Domestication of the dog

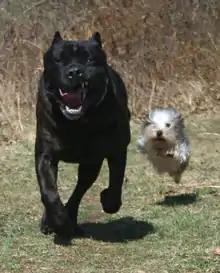
The difference in overall body size between a Cane Corso (Italian mastiff) and a Yorkshire terrier is over 30-fold, yet both are members of the same species.

On the mammoth steppe the wolf's ability to hunt in packs, to share risk fairly among pack members, and to cooperate moved them to the top of the food chain above lions, hyenas and bears. Some wolves followed the great reindeer herds, eliminating the unfit, the weaklings, the sick and the aged, and therefore improved the herd. These wolves had become the first pastoralists hundreds of thousands of years before humans also took to this role. The wolves' advantage over their competitors was that they were able to keep pace with the herds, move fast and enduringly, and make the most efficient use of their kill by their ability to eat a large part of their quarry before other predators had detected the kill. One study proposed that during the Last Glacial Maximum, some humans teamed up with those pastoralist wolves and learned their techniques.